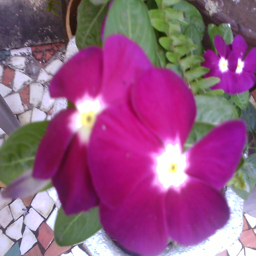
plants flowering in may - garden care simplified ever green plant the flowering